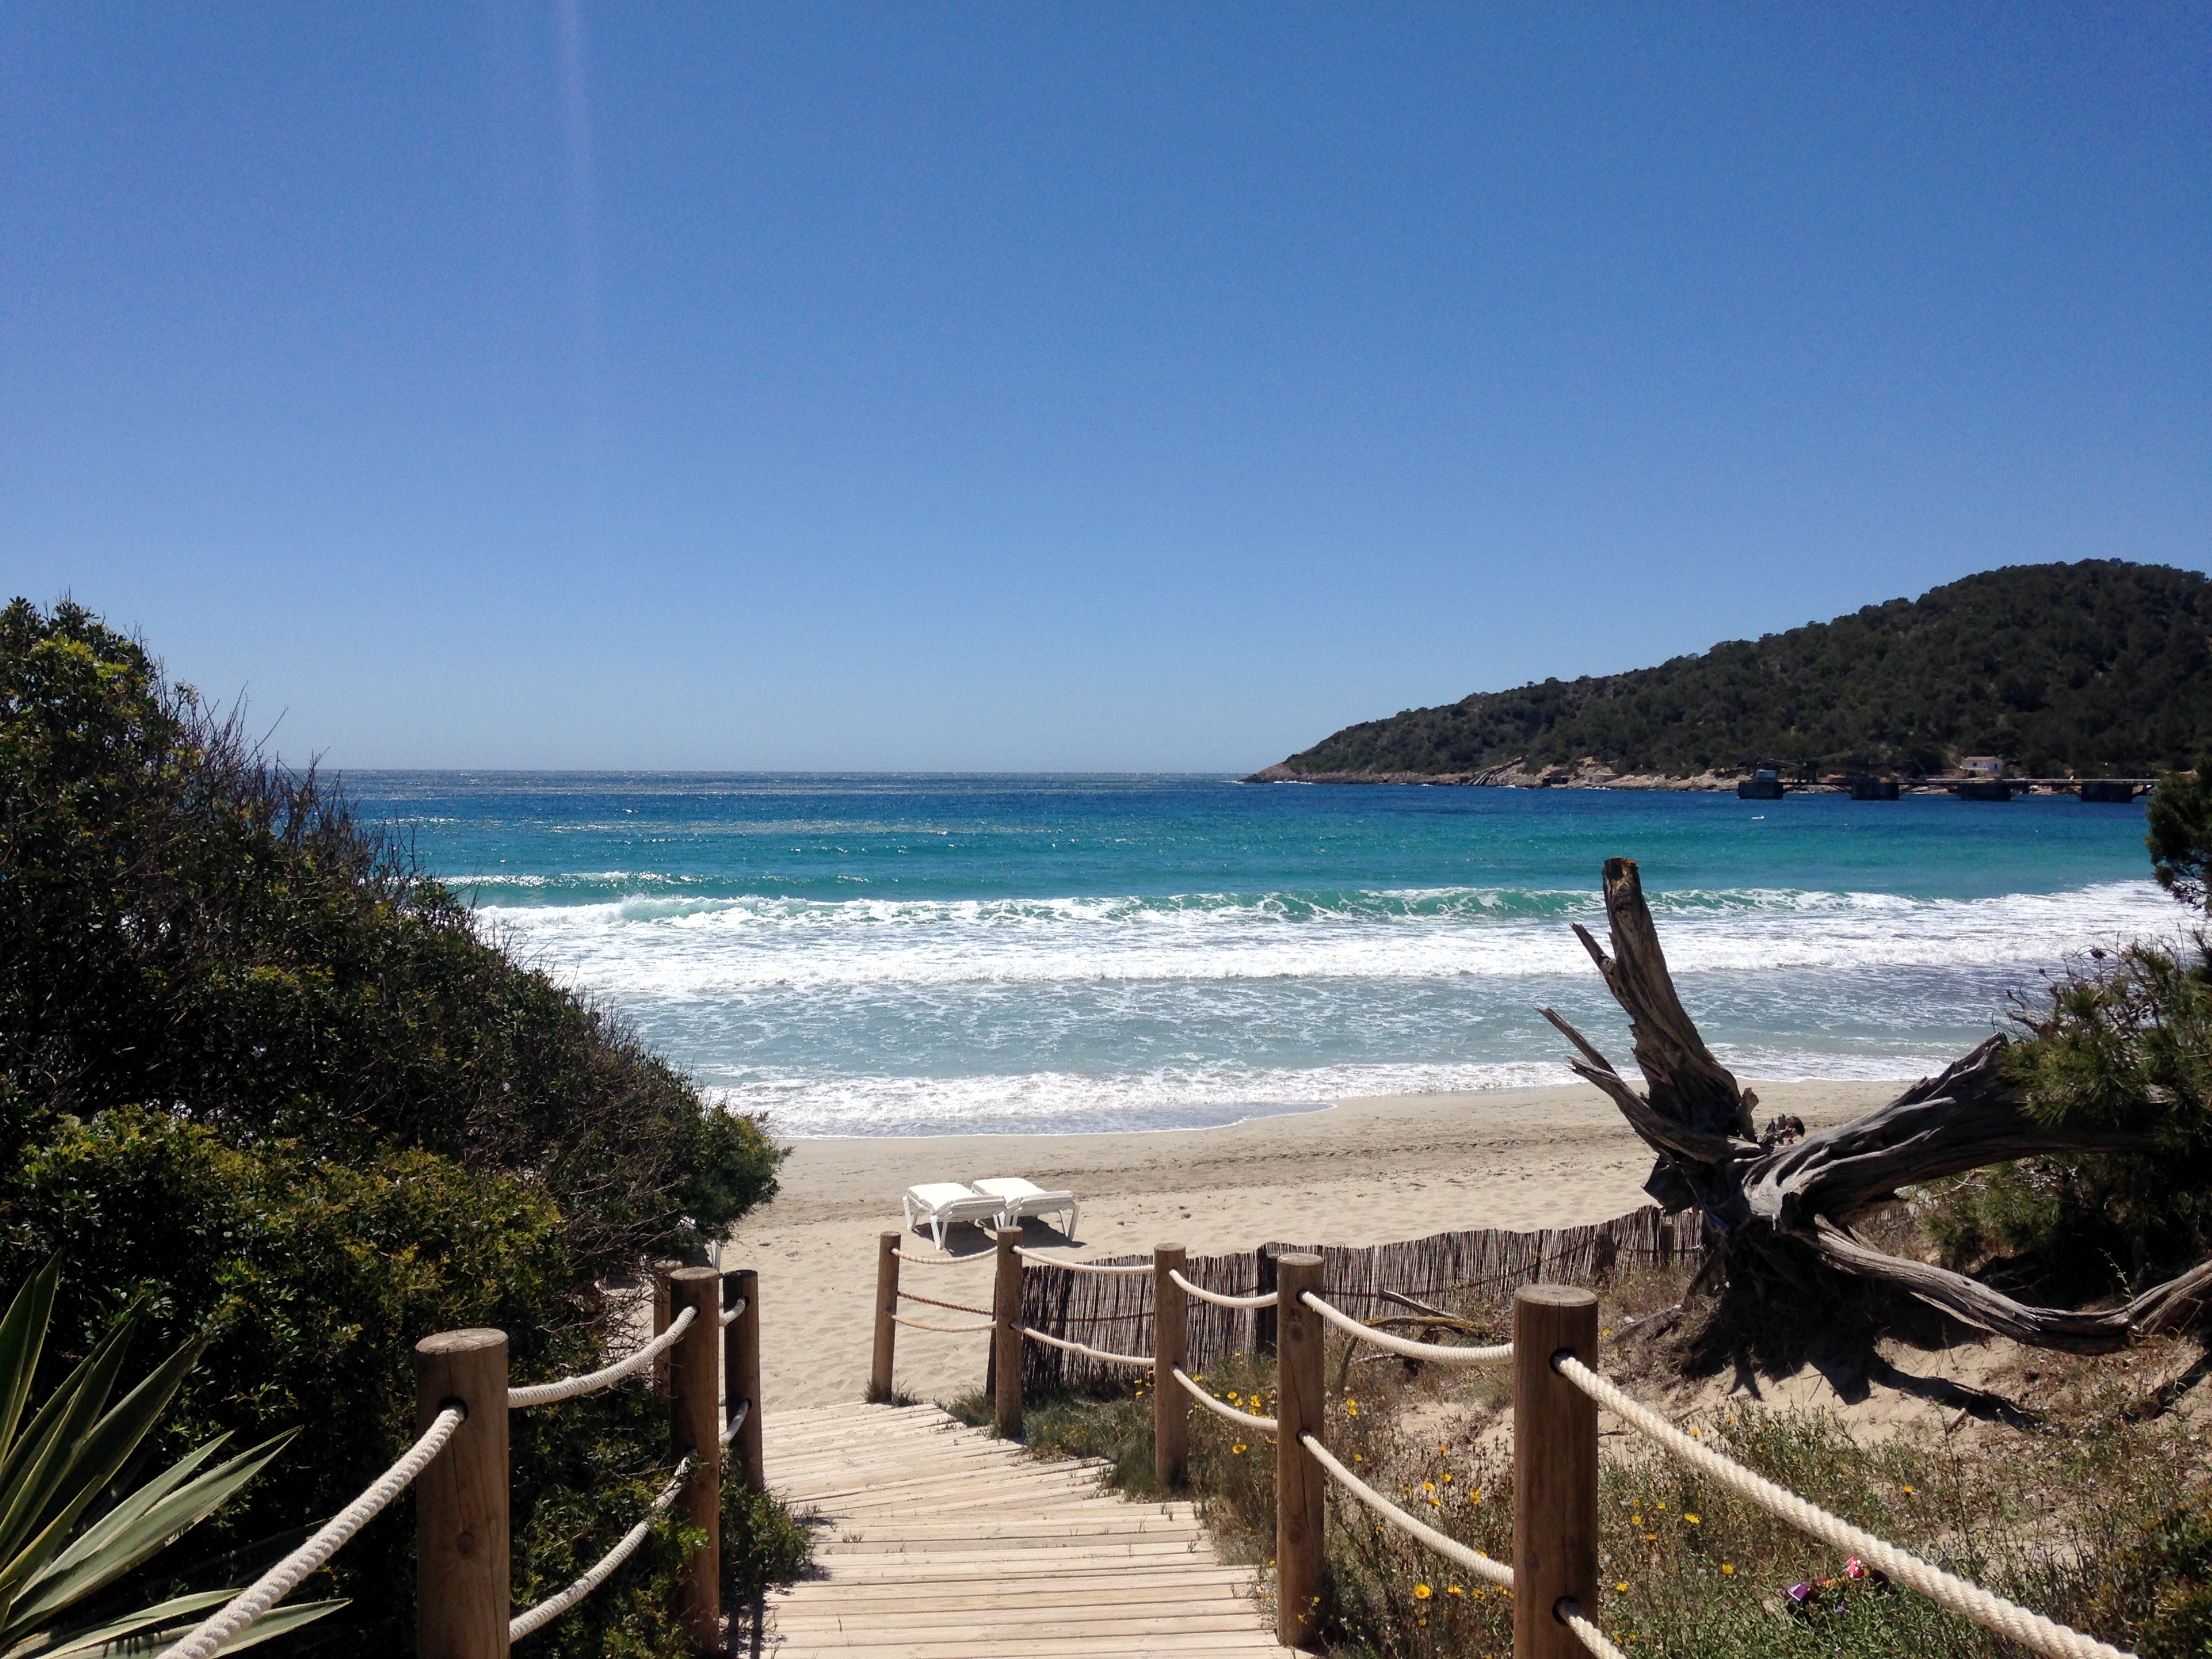
beach, sea, coast, ocean, shore, summer, vacation, cove, holiday, bay, body of water, spain, resort, estate, caribbean, cape, ibiza